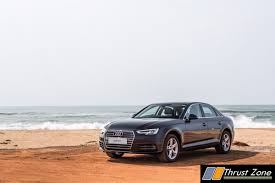
Label: noambulance